TMS320

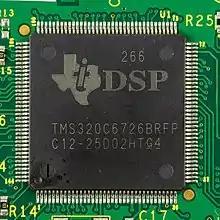
Texas Instruments TMS320C6726BRFP

The C7000 series was released in early 2020, but cores are not available individually. As of August 2023, they are only available bundled inside other SOCs, such as the TDA4VM, which features a C71x DSP.